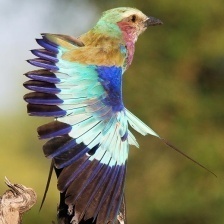
Species: LILAC ROLLER
Scientific name: CORACIAS CAUDATUS